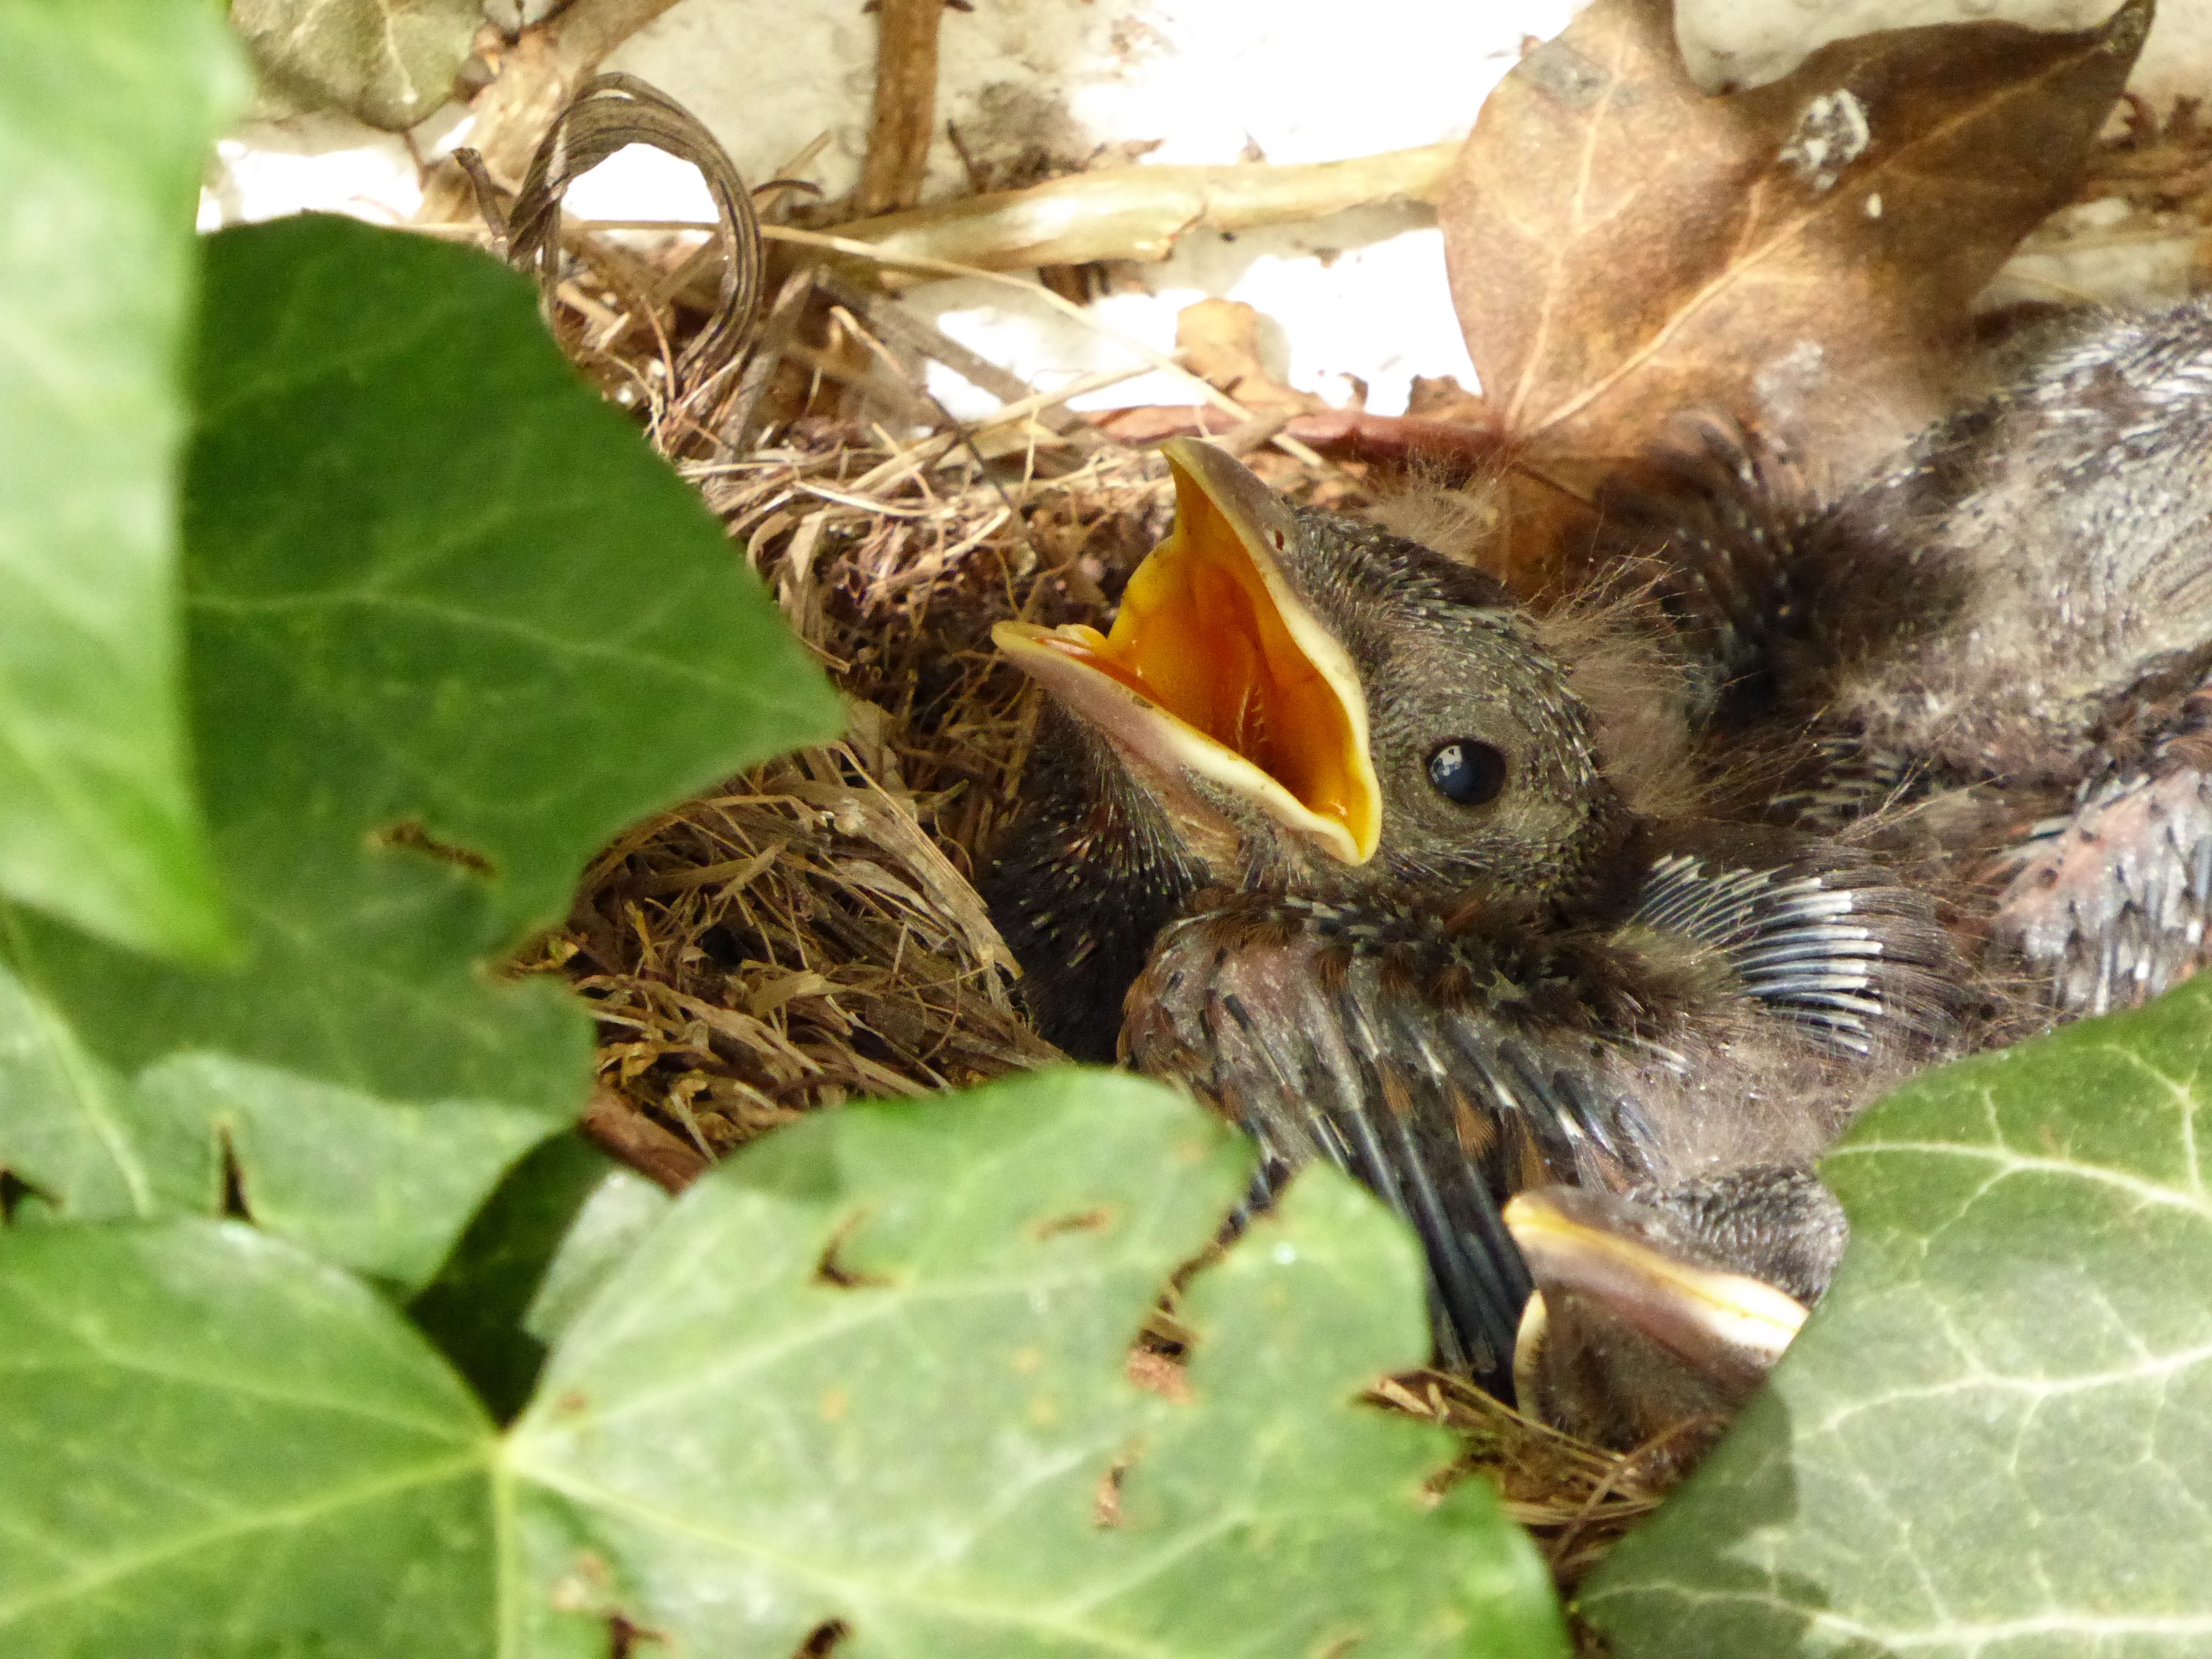
branch, bird, flower, wildlife, insect, fauna, invertebrate, bill, nest, chicks, blackbird, hungry, hunger, bird's nest, blackbird nest, old world flycatcher, perching bird